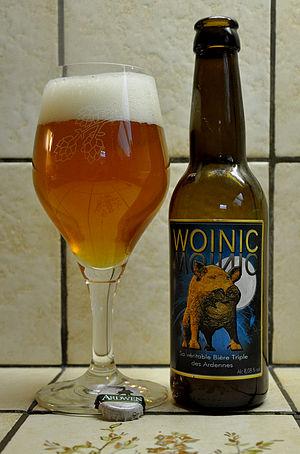
Cet article présente une liste de marques de bière brassées en France.